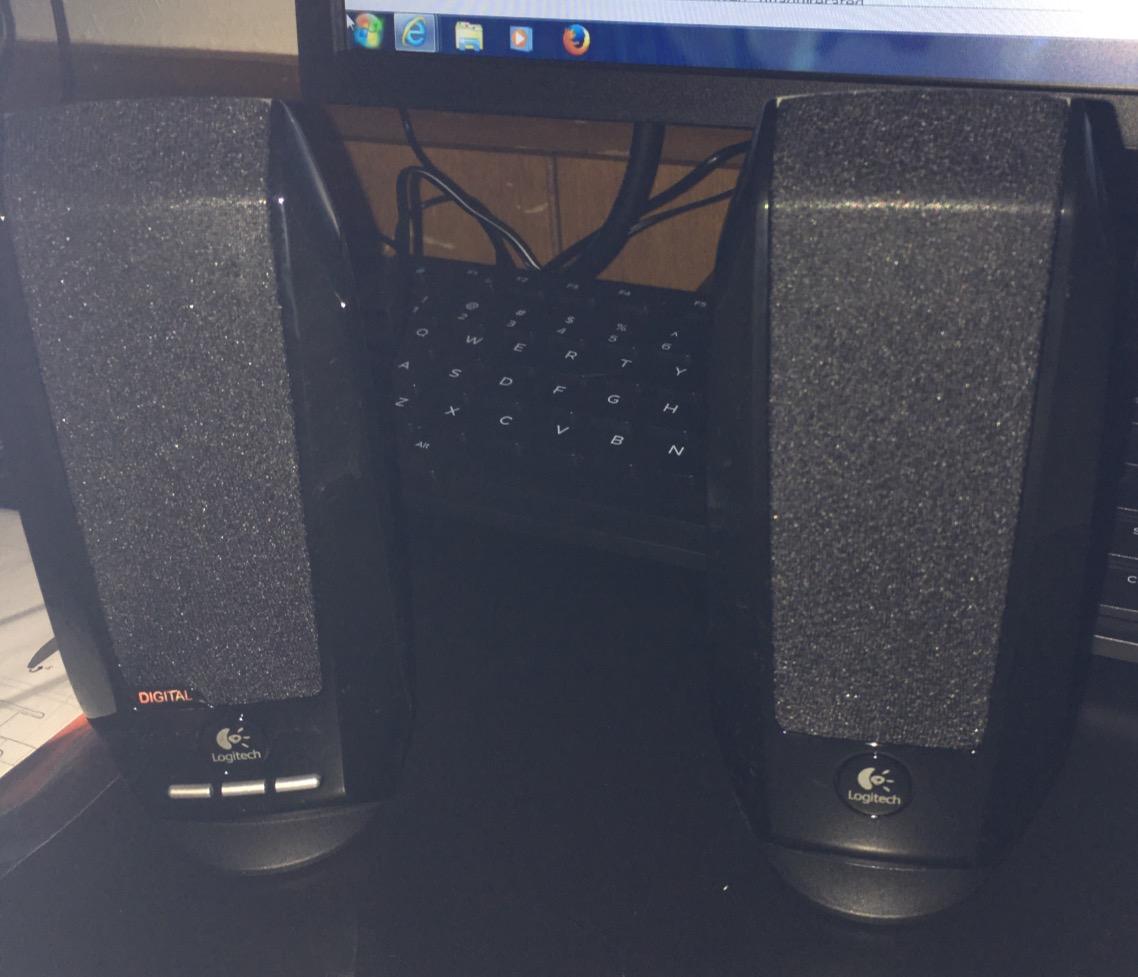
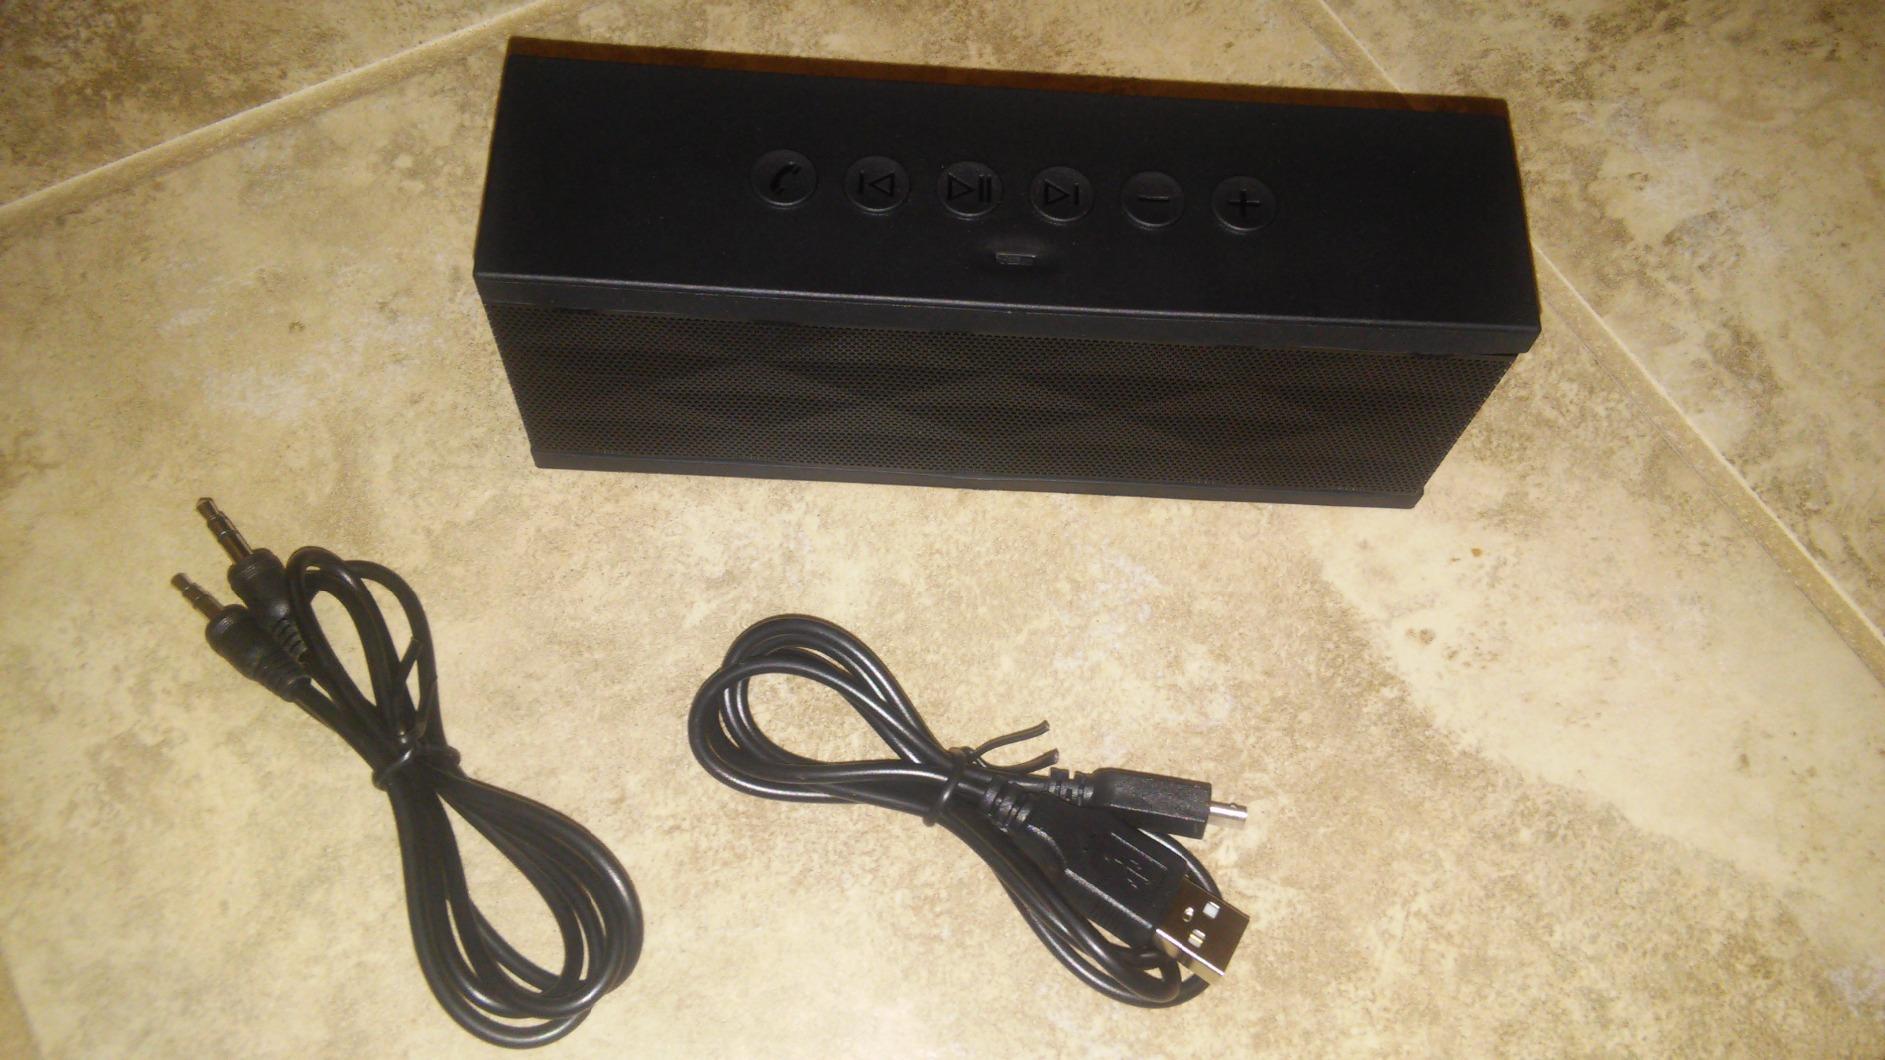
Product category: speaker
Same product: no